Shah Jahan

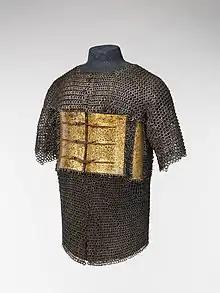
Shirt of the Personal Armour of Shah Jahan c.1632-1633

In 1612, aged 20, Khurram married Mumtaz Mahal, on a date chosen by court astrologers. The marriage was a happy one, and Khurram remained devoted to her. They had fourteen children, out of whom seven survived into adulthood.